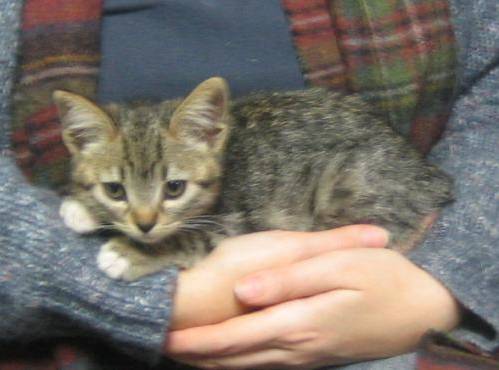
Label: cat